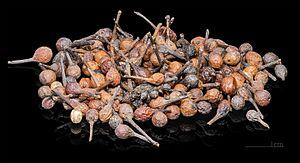
Piper borbonense est une espèce de plante du genre Piper. Originaire de Madagascar, ses baies sauvages sont utilisées comme épice : il est connu sous le nom de poivre Voatsiperifery.